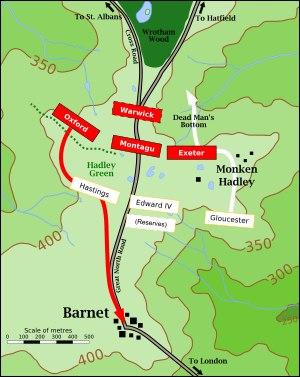
La bataille de Barnet, qui a lieu le 14 avril 1471, est un engagement décisif de la guerre des Deux-Roses. Elle se déroule près de la ville de Barnet, à 19 km au nord de Londres en Angleterre. La victoire d'Édouard IV d'Angleterre sur l'armée des Lancastres commandée par Richard Neville, suivie par une nouvelle victoire d'Édouard IV à Tewkesbury, assure à celui-ci le trône d'Angleterre ainsi que la prédominance de la maison d'York pendant quatorze ans.